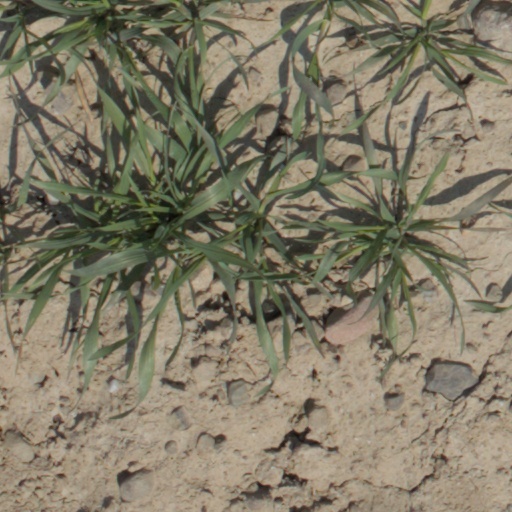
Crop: wheat